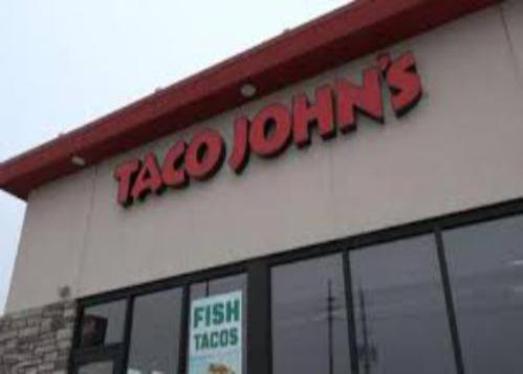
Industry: Food